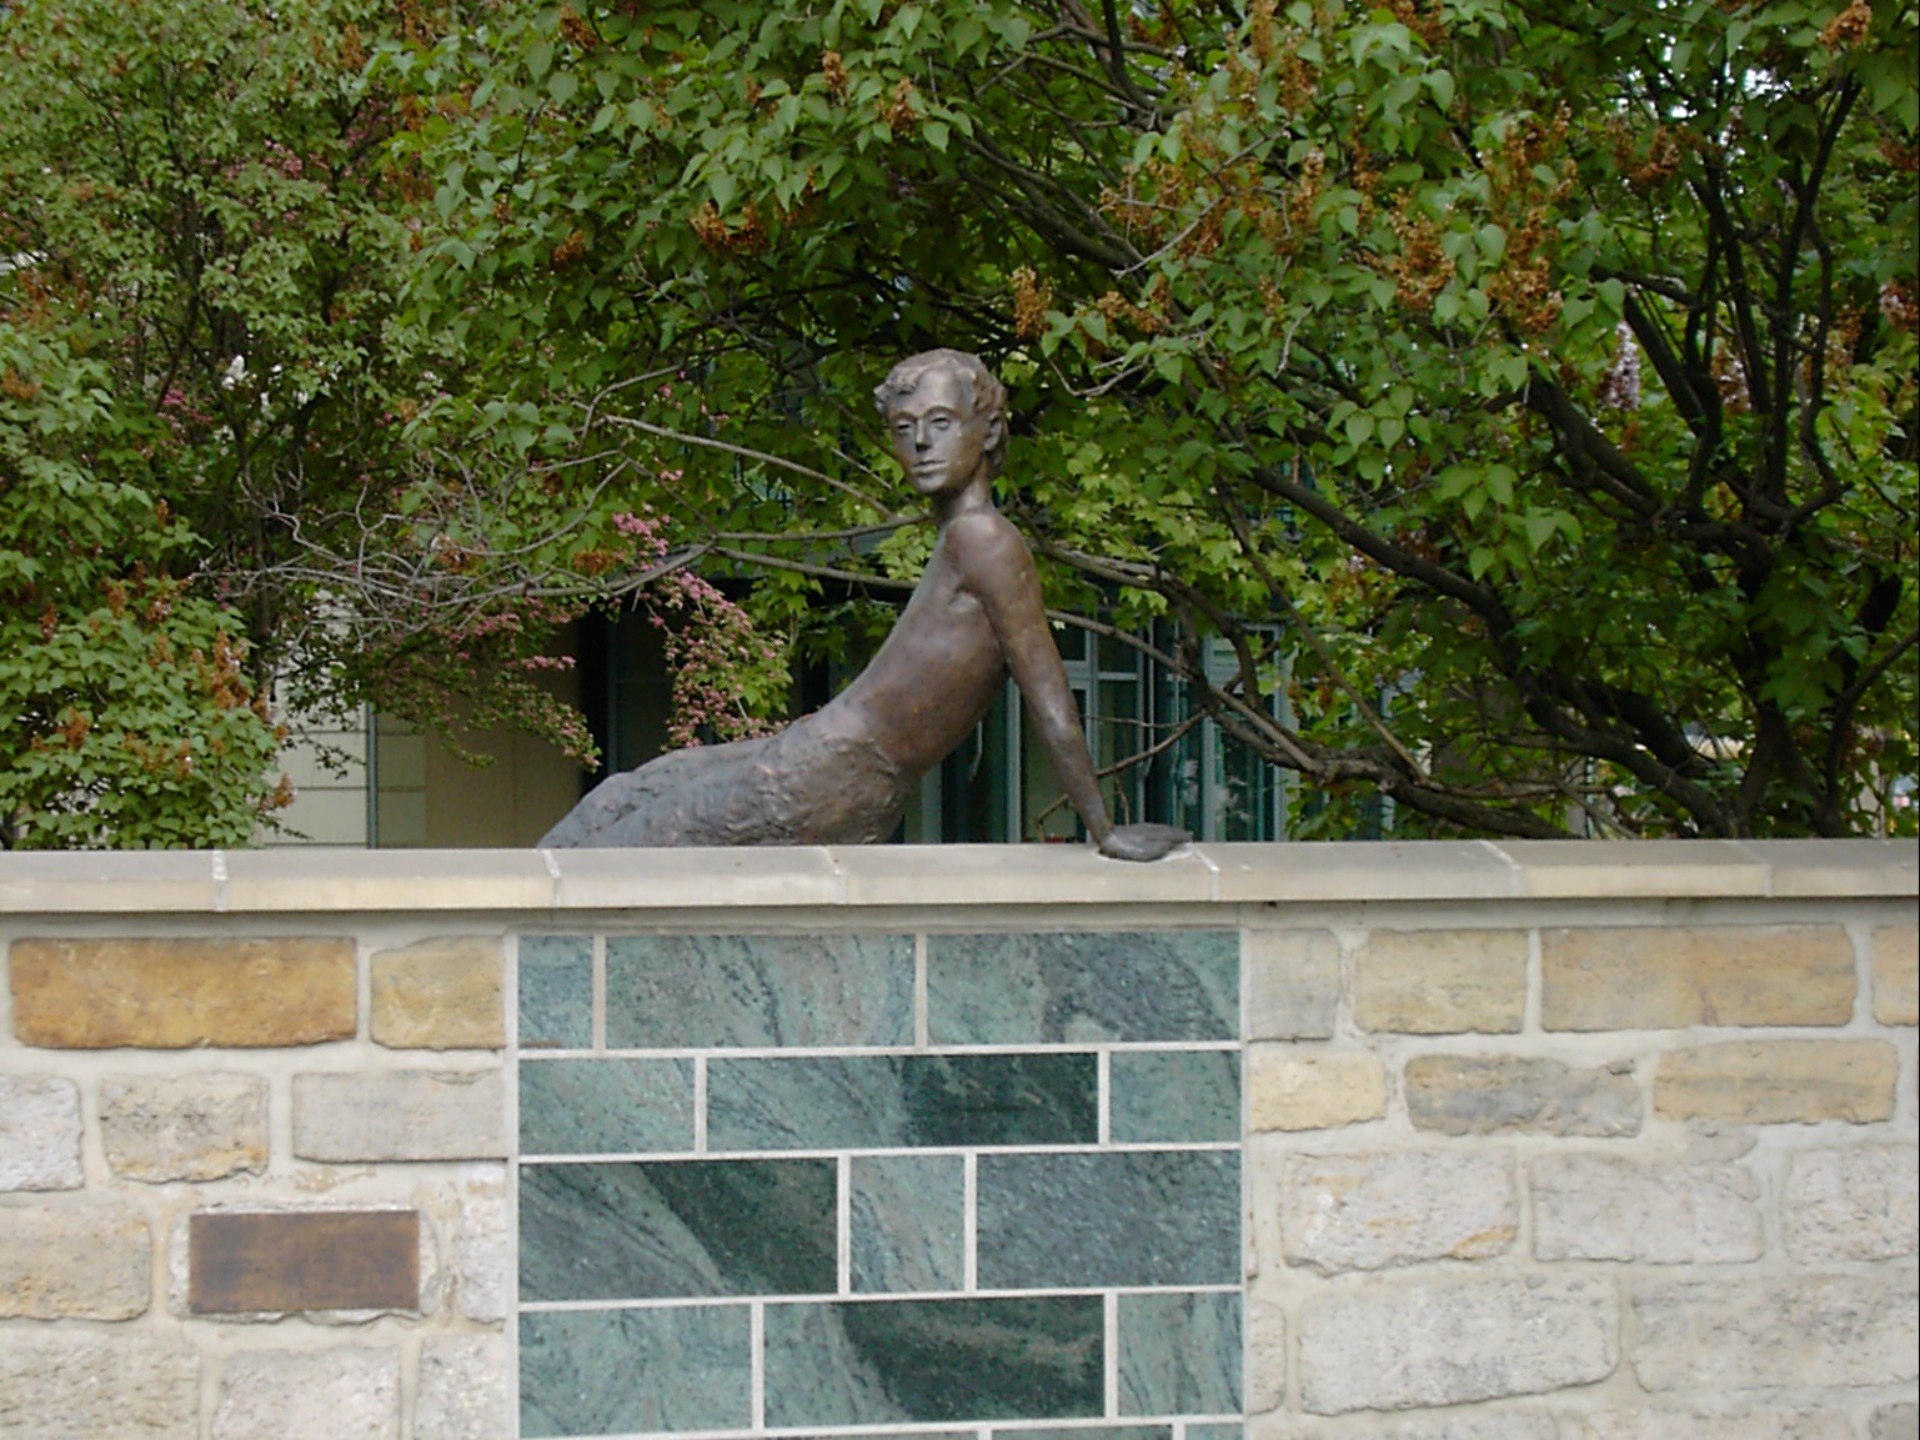
rock, plastic, wall, monument, statue, zoo, green, museum, garden, sculpture, art, figure, water feature, dresden, on the wall, bronze sculpture, erich k stner, albert square, chairman young